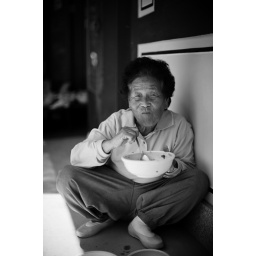
A woman away from the crowds at the temple, sitting by herself eating Bibimbap.